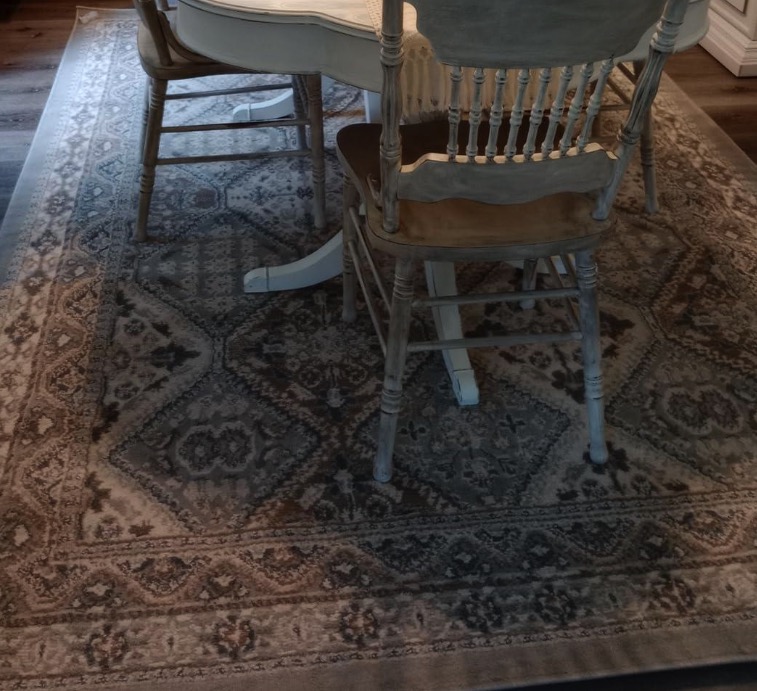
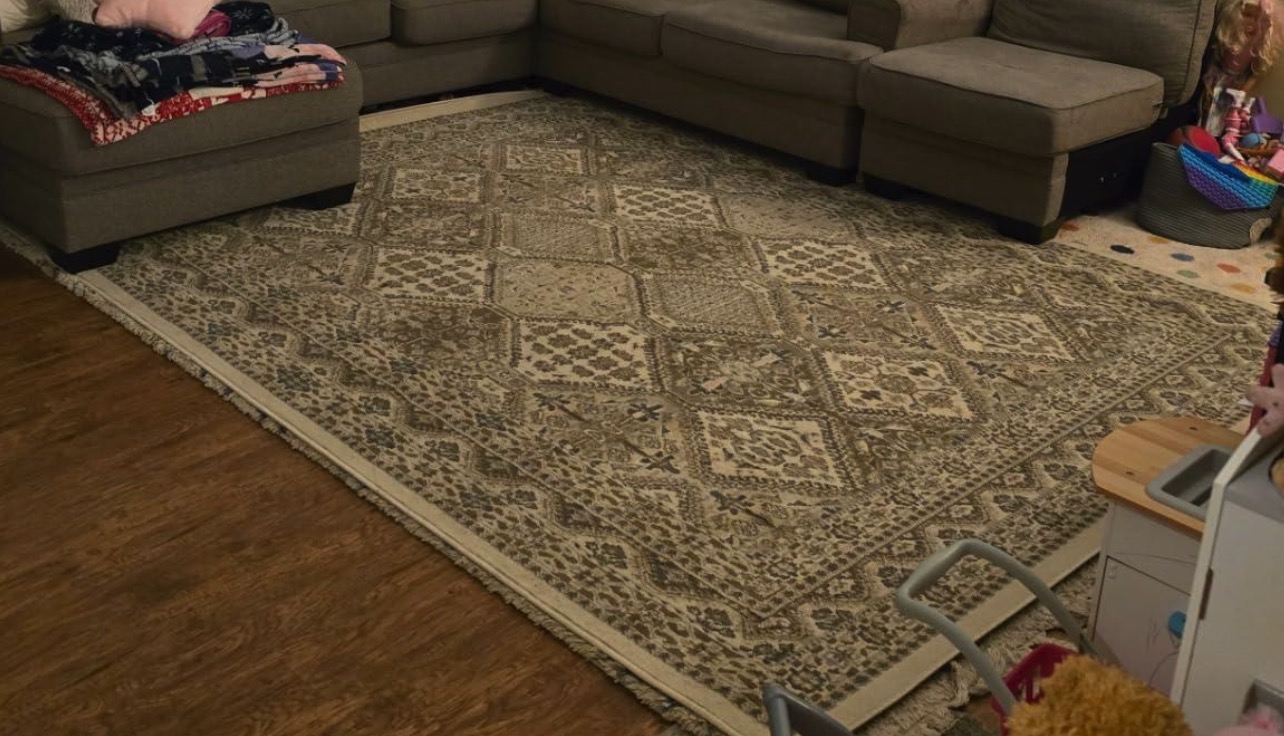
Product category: misc
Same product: yes